Théodore Jourdan

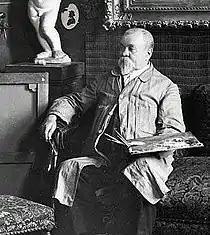
Théodore Jourdan (c. 1902)

Théodore Antoine Louis Jourdan (29 July 1833, Salon-de-Provence3 January 1908, Marseille) was a French painter of rural genre scenes.